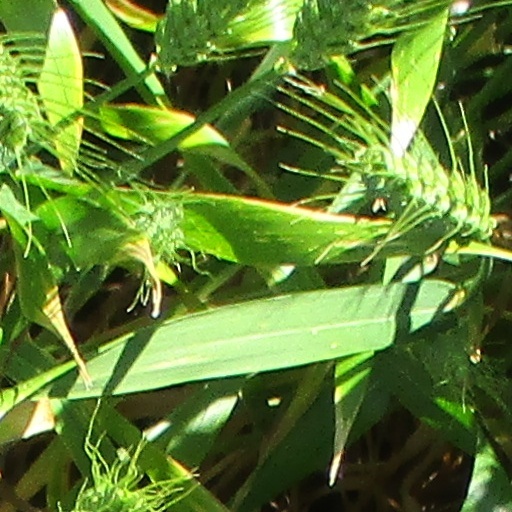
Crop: wheat